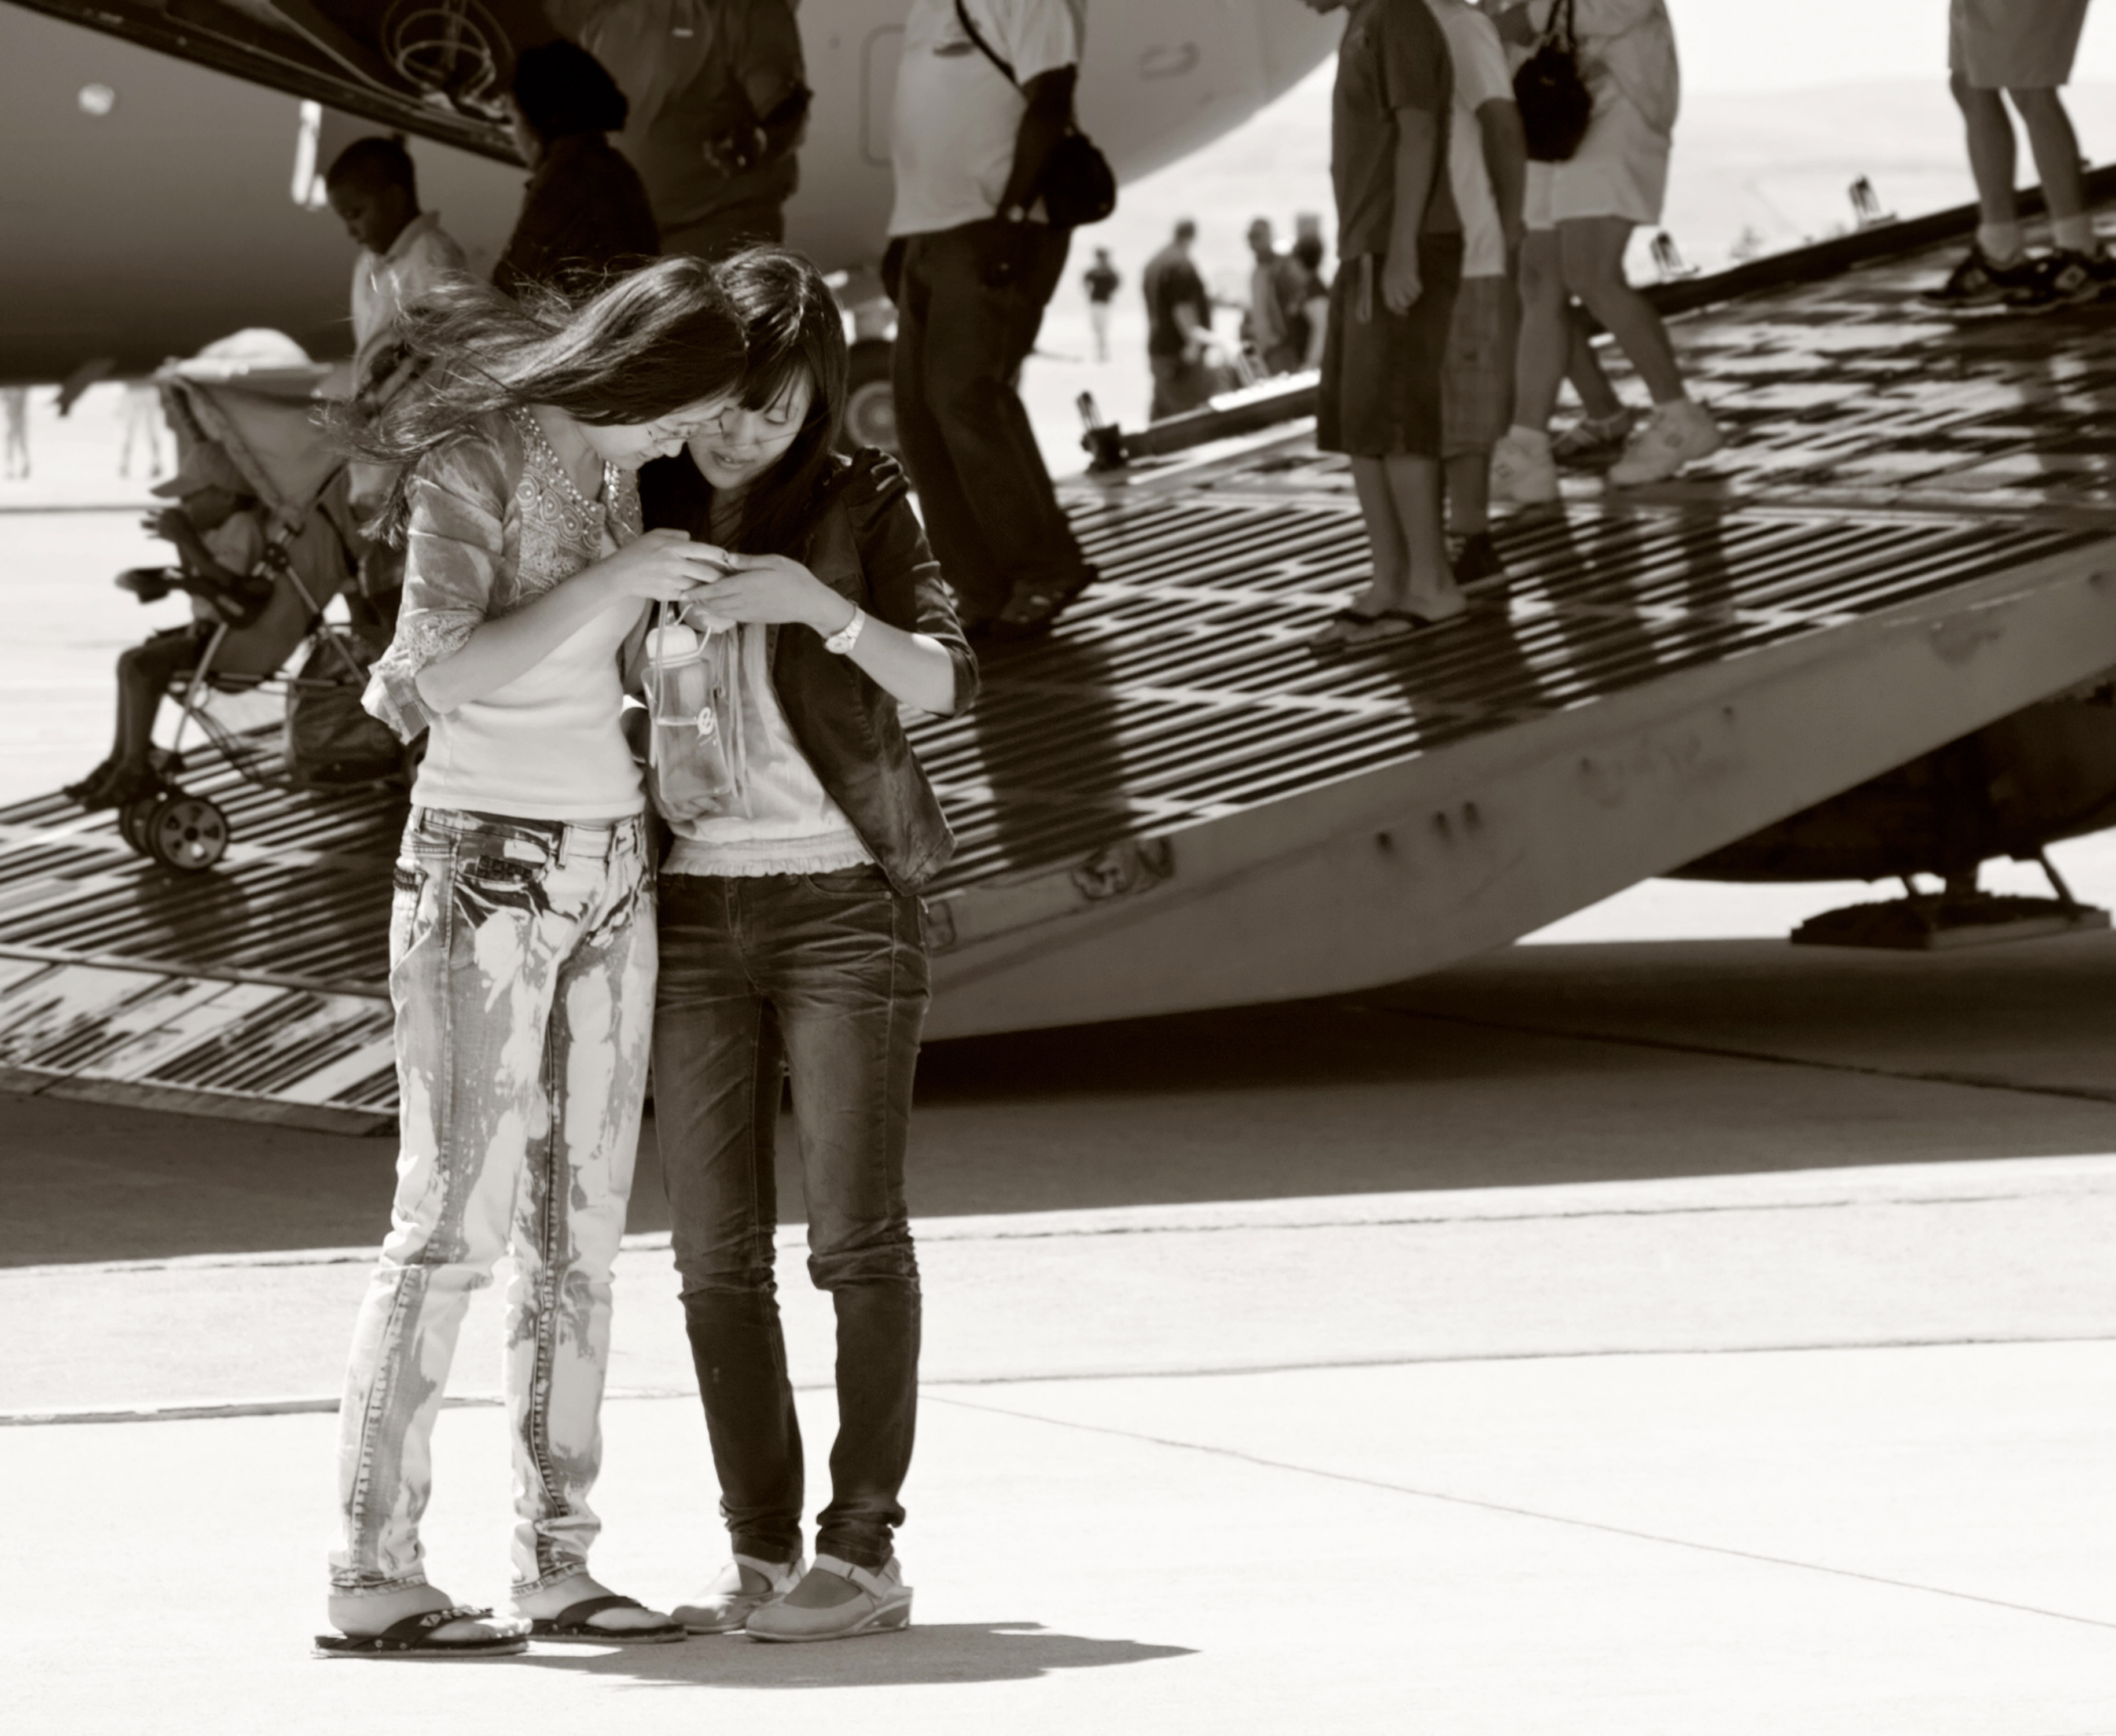
white, airforce, fashion, monochrome, california, art, photograph, airshow, usaf, solano, travisafb, bayarea, travis, airexpo